Tarrant Hinton

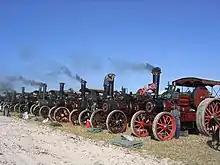
A line of traction engines at the Great Dorset Steam Fair 2005

Tarrant Hinton is well known as the location of the Great Dorset Steam Fair, which is annually visited by some 200,000 people.